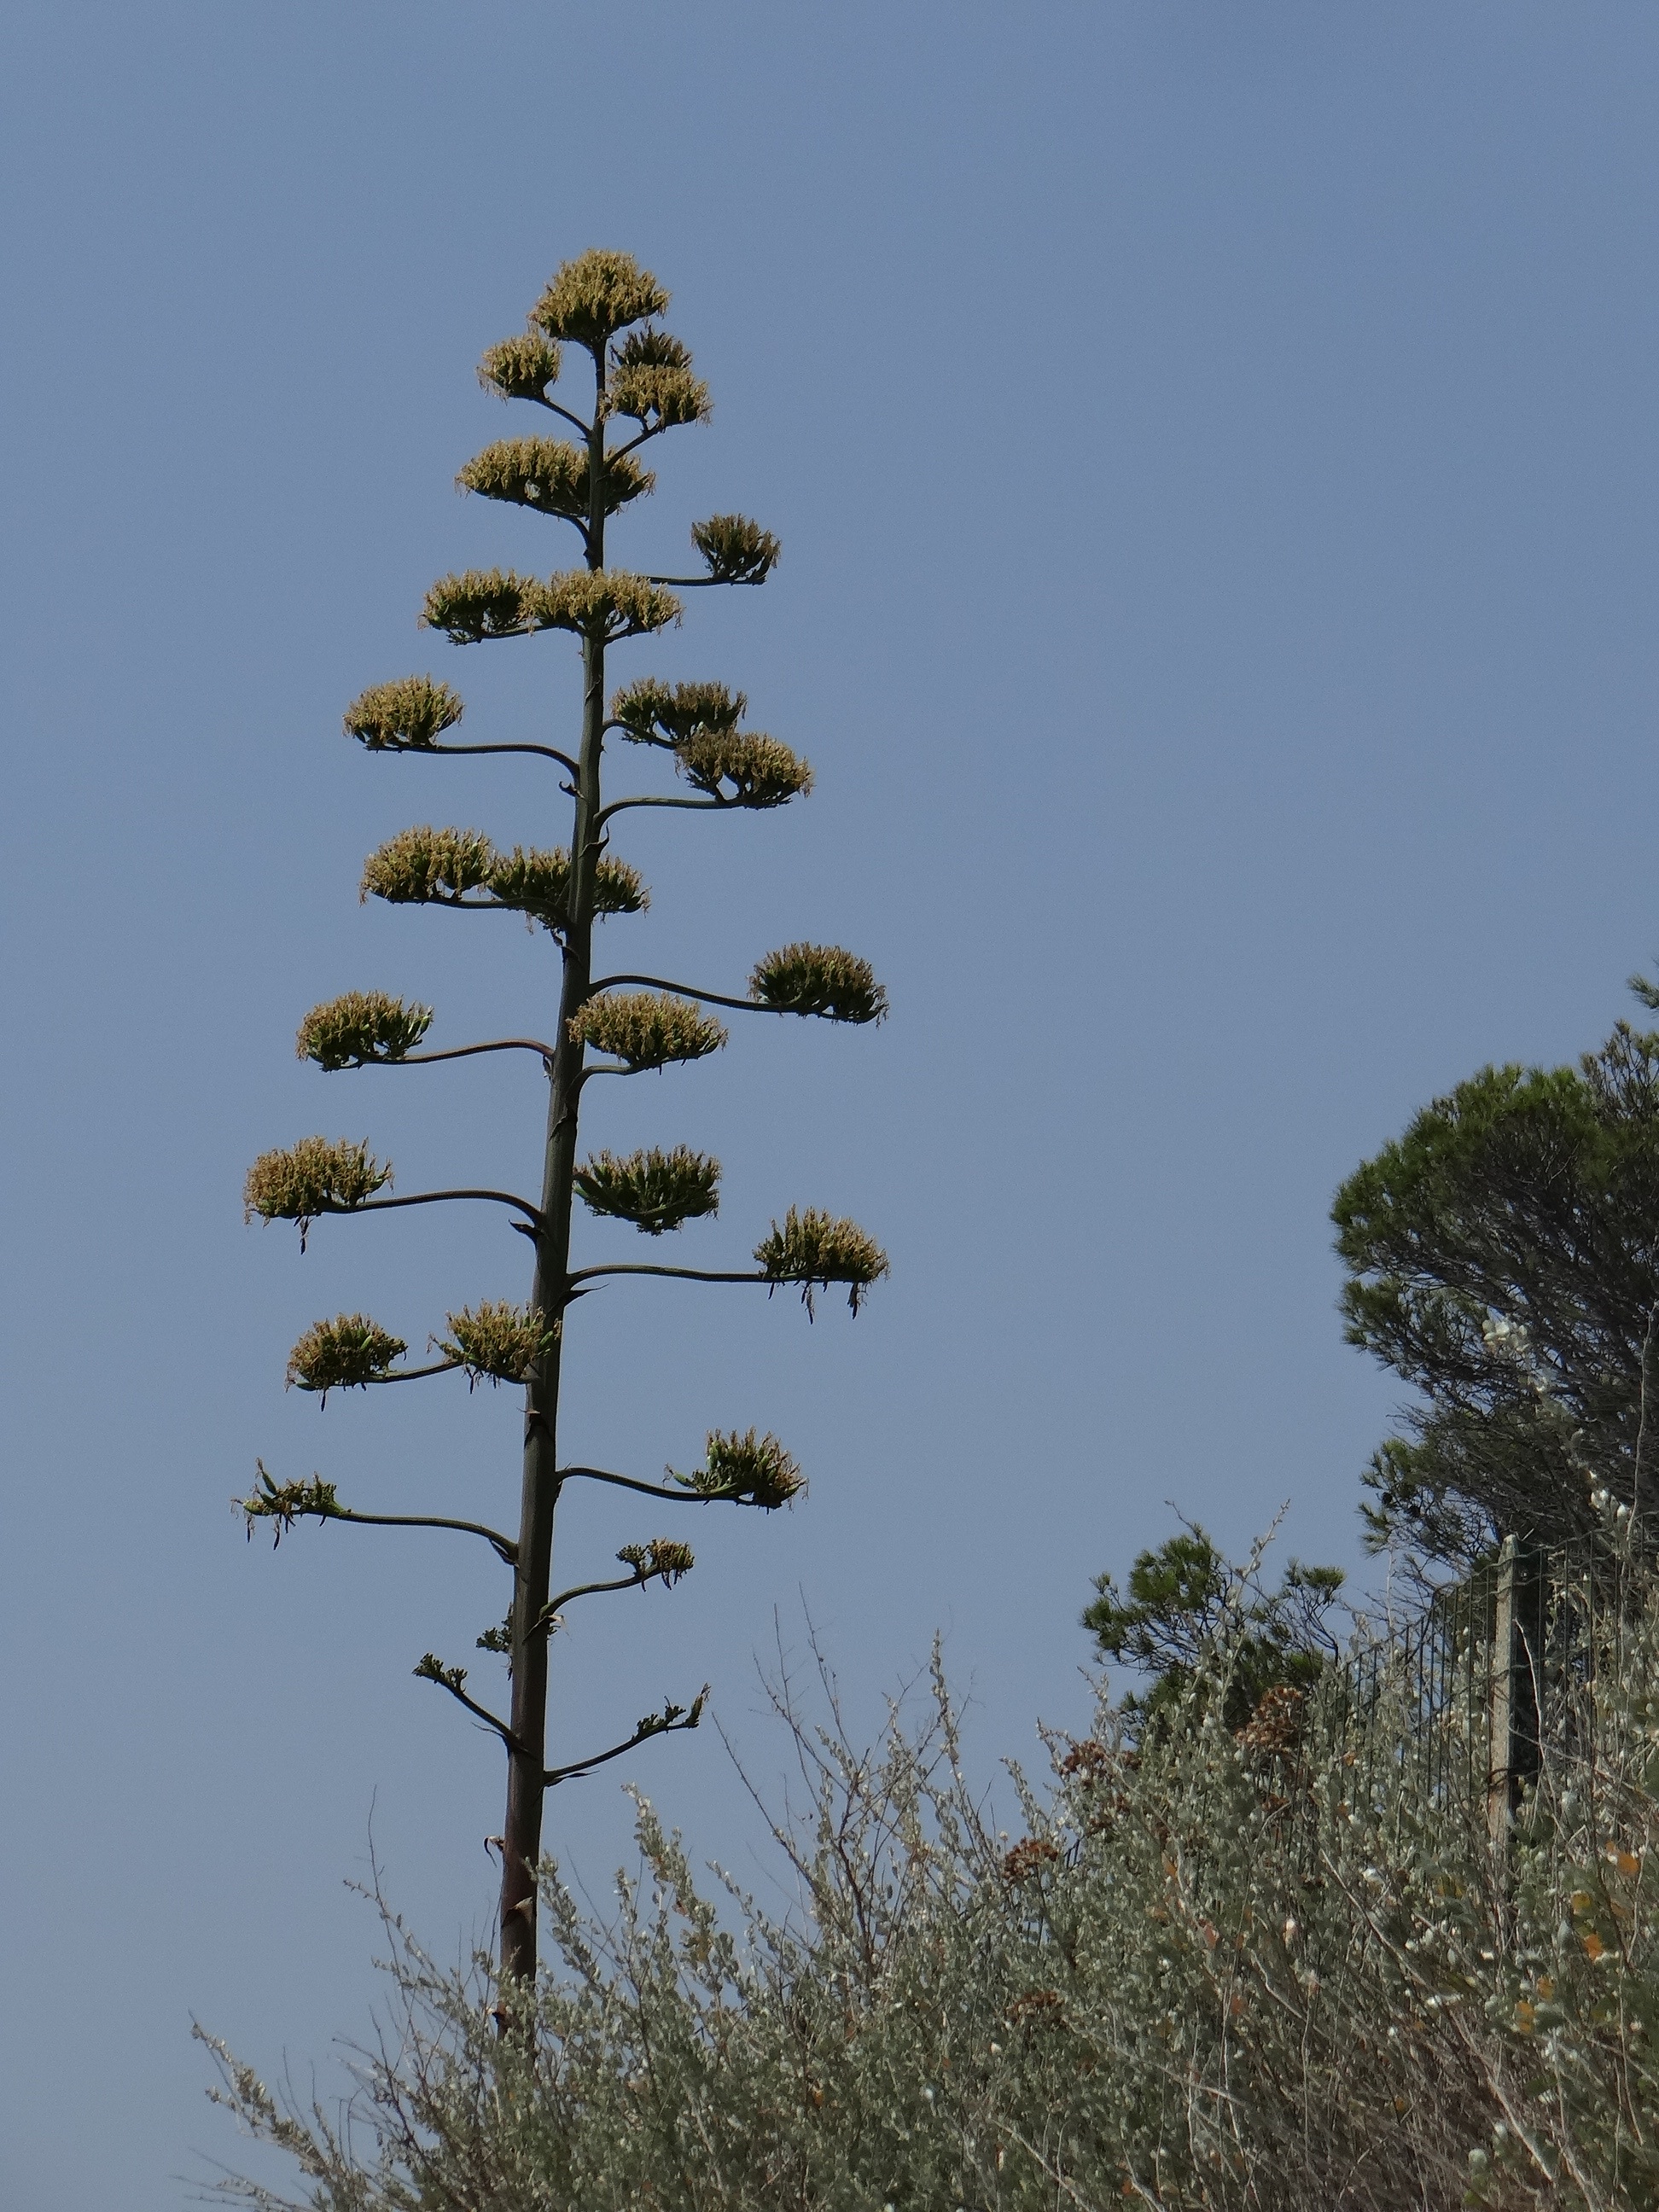
landscape, tree, nature, branch, plant, sky, wood, leaf, flower, trunk, summer, france, green, botany, fir, flora, conifer, leaves, south, spruce, original, var, larch, ecosystem, flowering plant, joli, singular, grass family, plant stem, woody plant, land plant, arecales